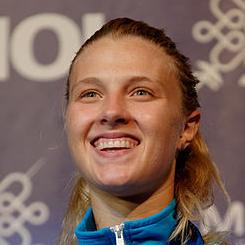
Age: 22